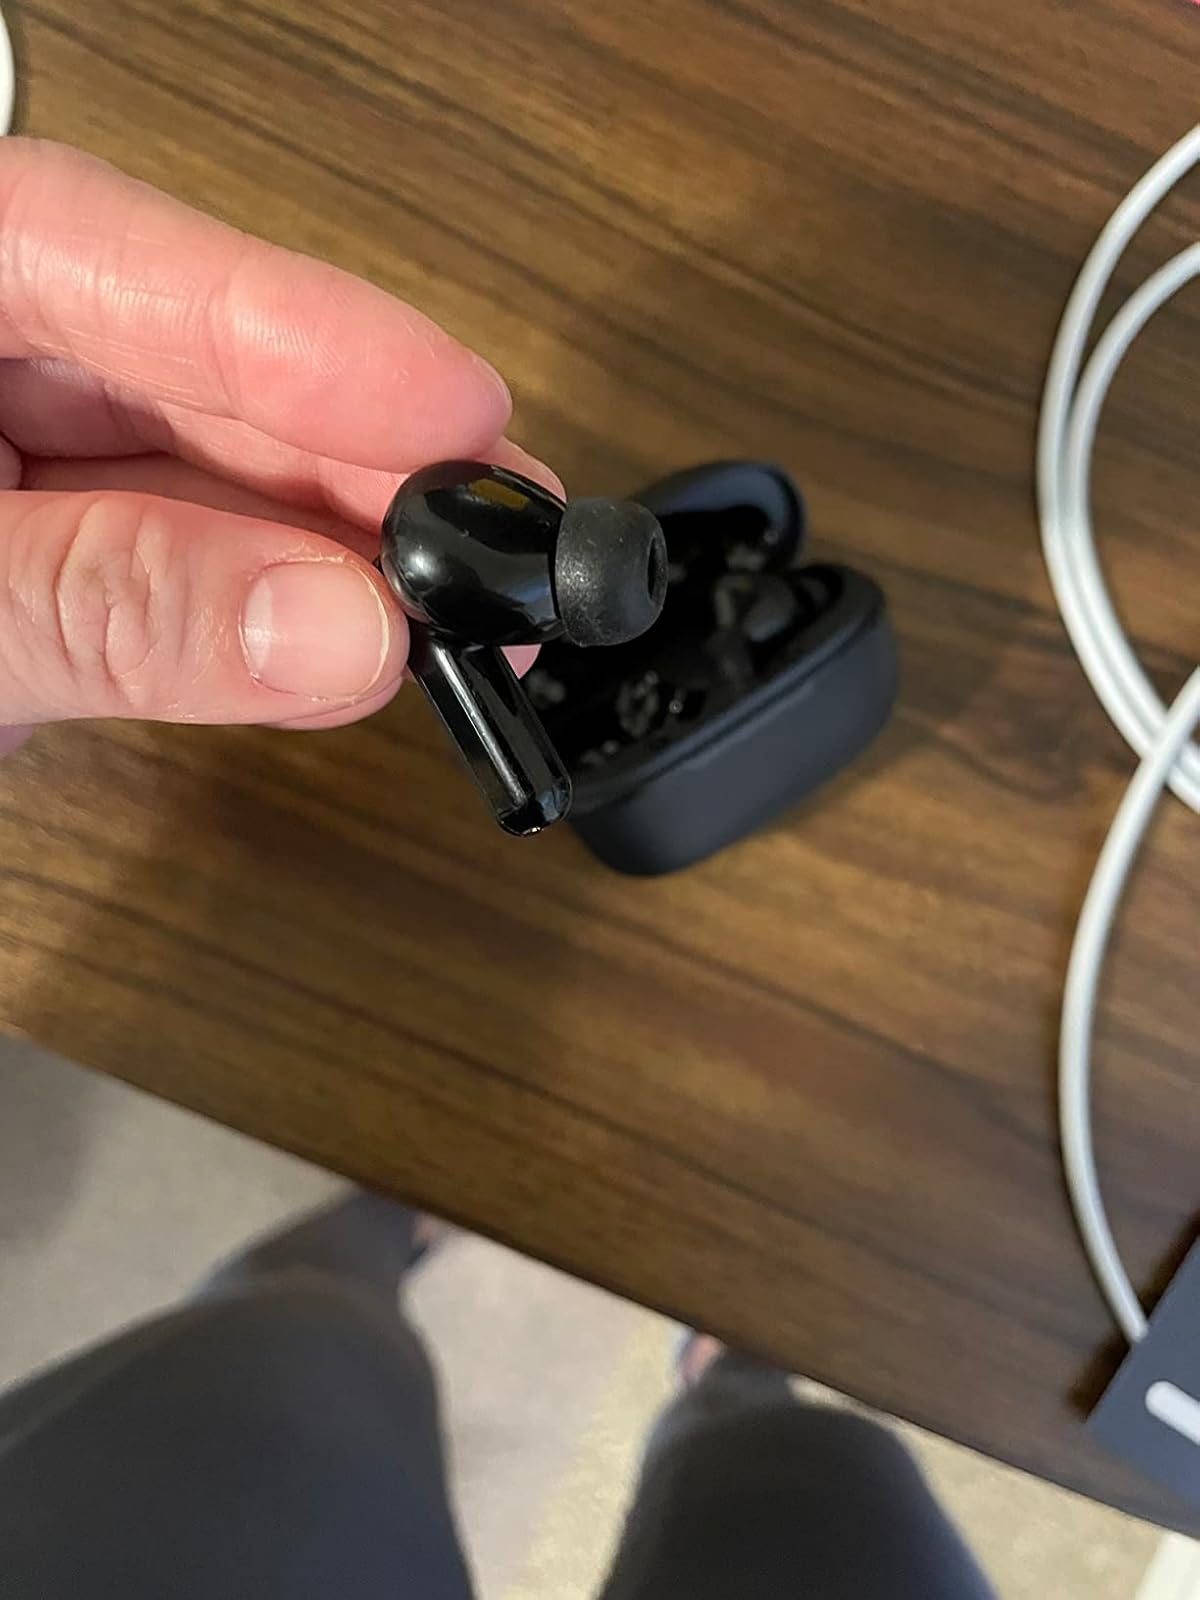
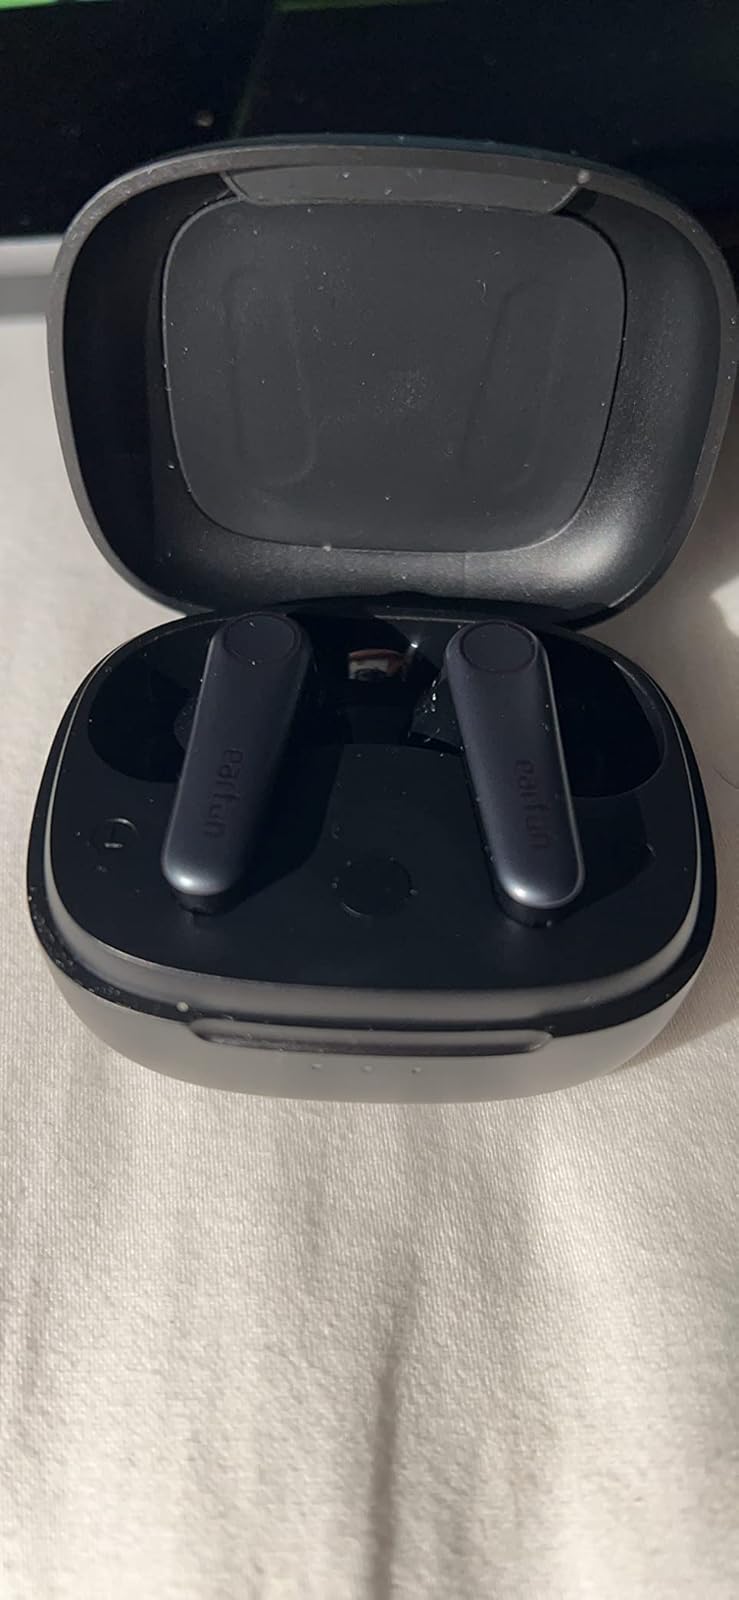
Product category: earbuds
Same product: no